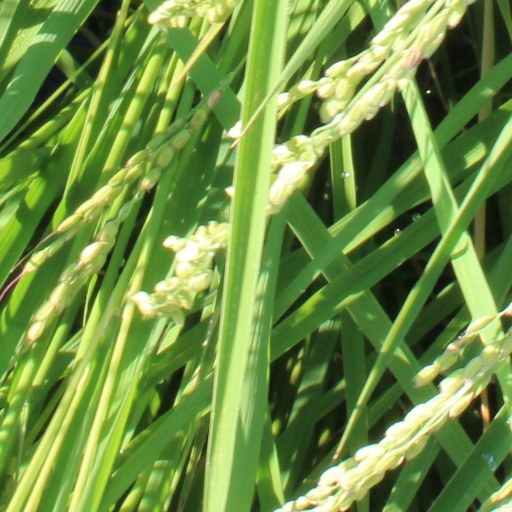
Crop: rice